Didier Ya Konan

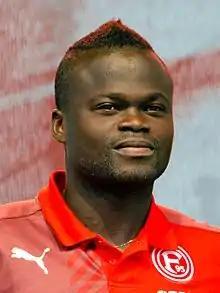
Ya Konan in 2015

Didier Ya Konan (born 22 May 1984) is an Ivorian former professional footballer who played as a forward.